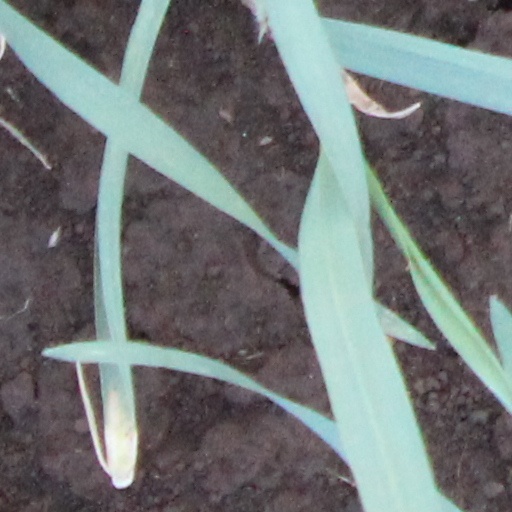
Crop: wheat